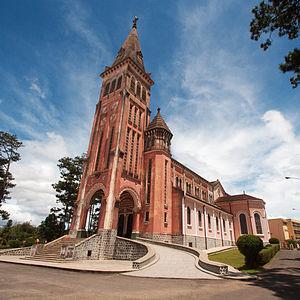
Cathédrale Saint-Nicolas de Dalat